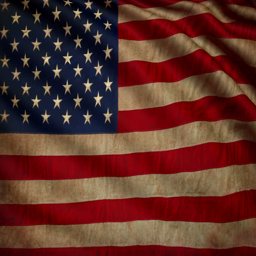
flag in the breeze develops slowly .